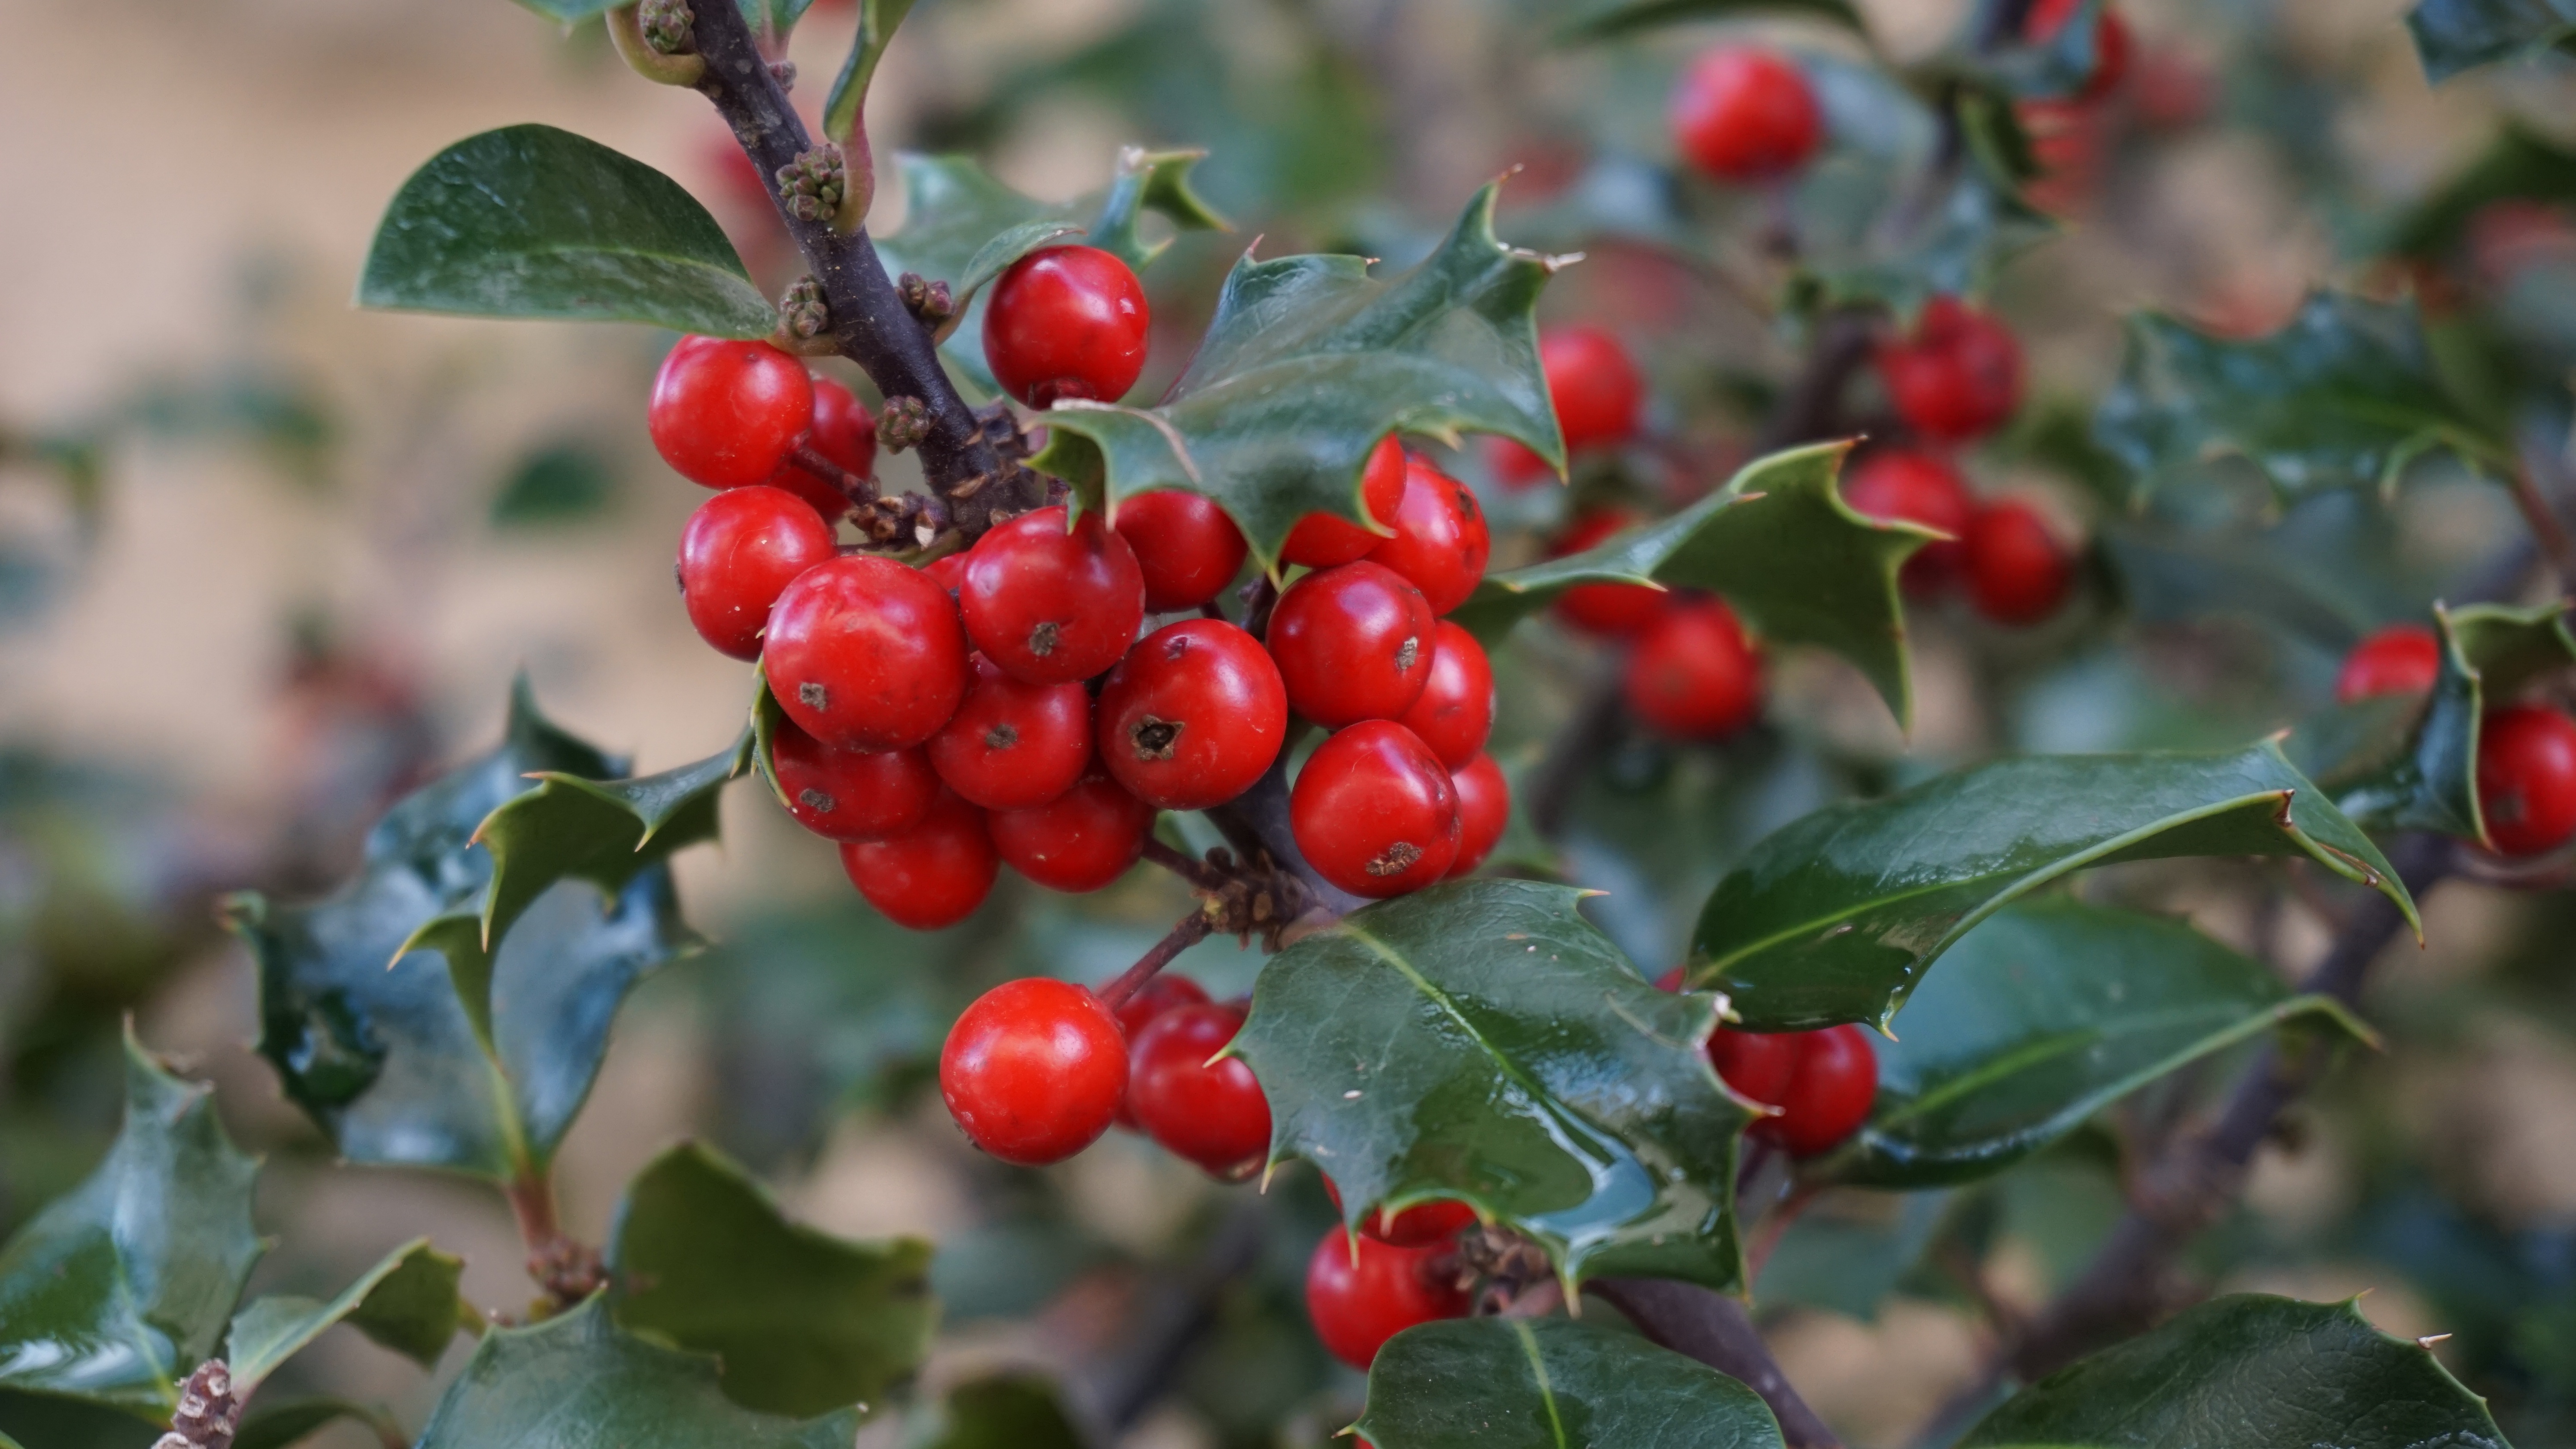
branch, plant, fruit, berry, flower, food, produce, evergreen, christmas, holly, shrub, hawthorn, rose hip, flowering plant, acerola, malpighia, lingonberry, holly tree, houx, stechpalme, boix grevol, land plant, aquifoliaceae, aquifoliales, chinese hawthorn, schisandra, elaeagnus multiflora